3rd Dragoon Guards

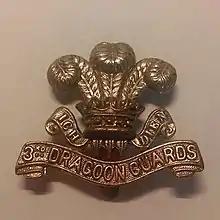
Badge of the 3rd Dragoon Guards

The 3rd (Prince of Wales's) Dragoon Guards was a cavalry regiment in the British Army, first raised in 1685 as the Earl of Plymouth's Regiment of Horse. It was renamed as the 3rd Regiment of Dragoon Guards in 1751 and the 3rd (Prince of Wales's) Dragoon Guards in 1765. It saw service for two centuries, including the First World War, before being amalgamated into the 3rd/6th Dragoon Guards in 1922.